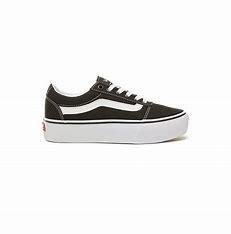
Brand: Vans
Model: Ward